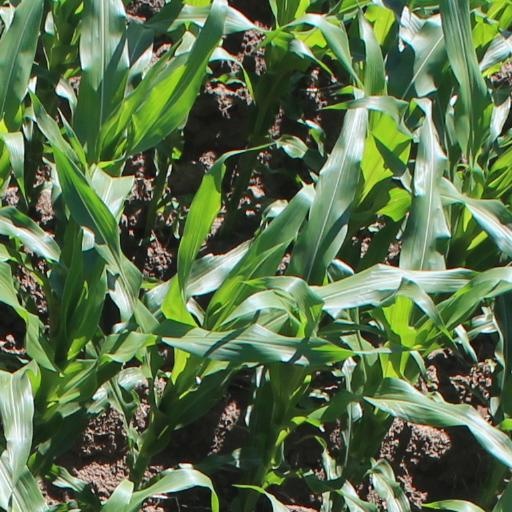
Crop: maize; corn